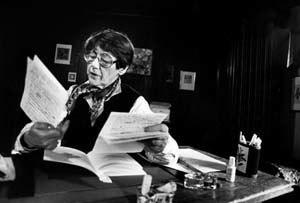
Pierette Micheloud
Pierrette Micheloud, née le 6 décembre 1915 à Vex et morte le 14 novembre 2007 à Cully, est une poétesse et artiste peintre valaisanne et vaudoise.